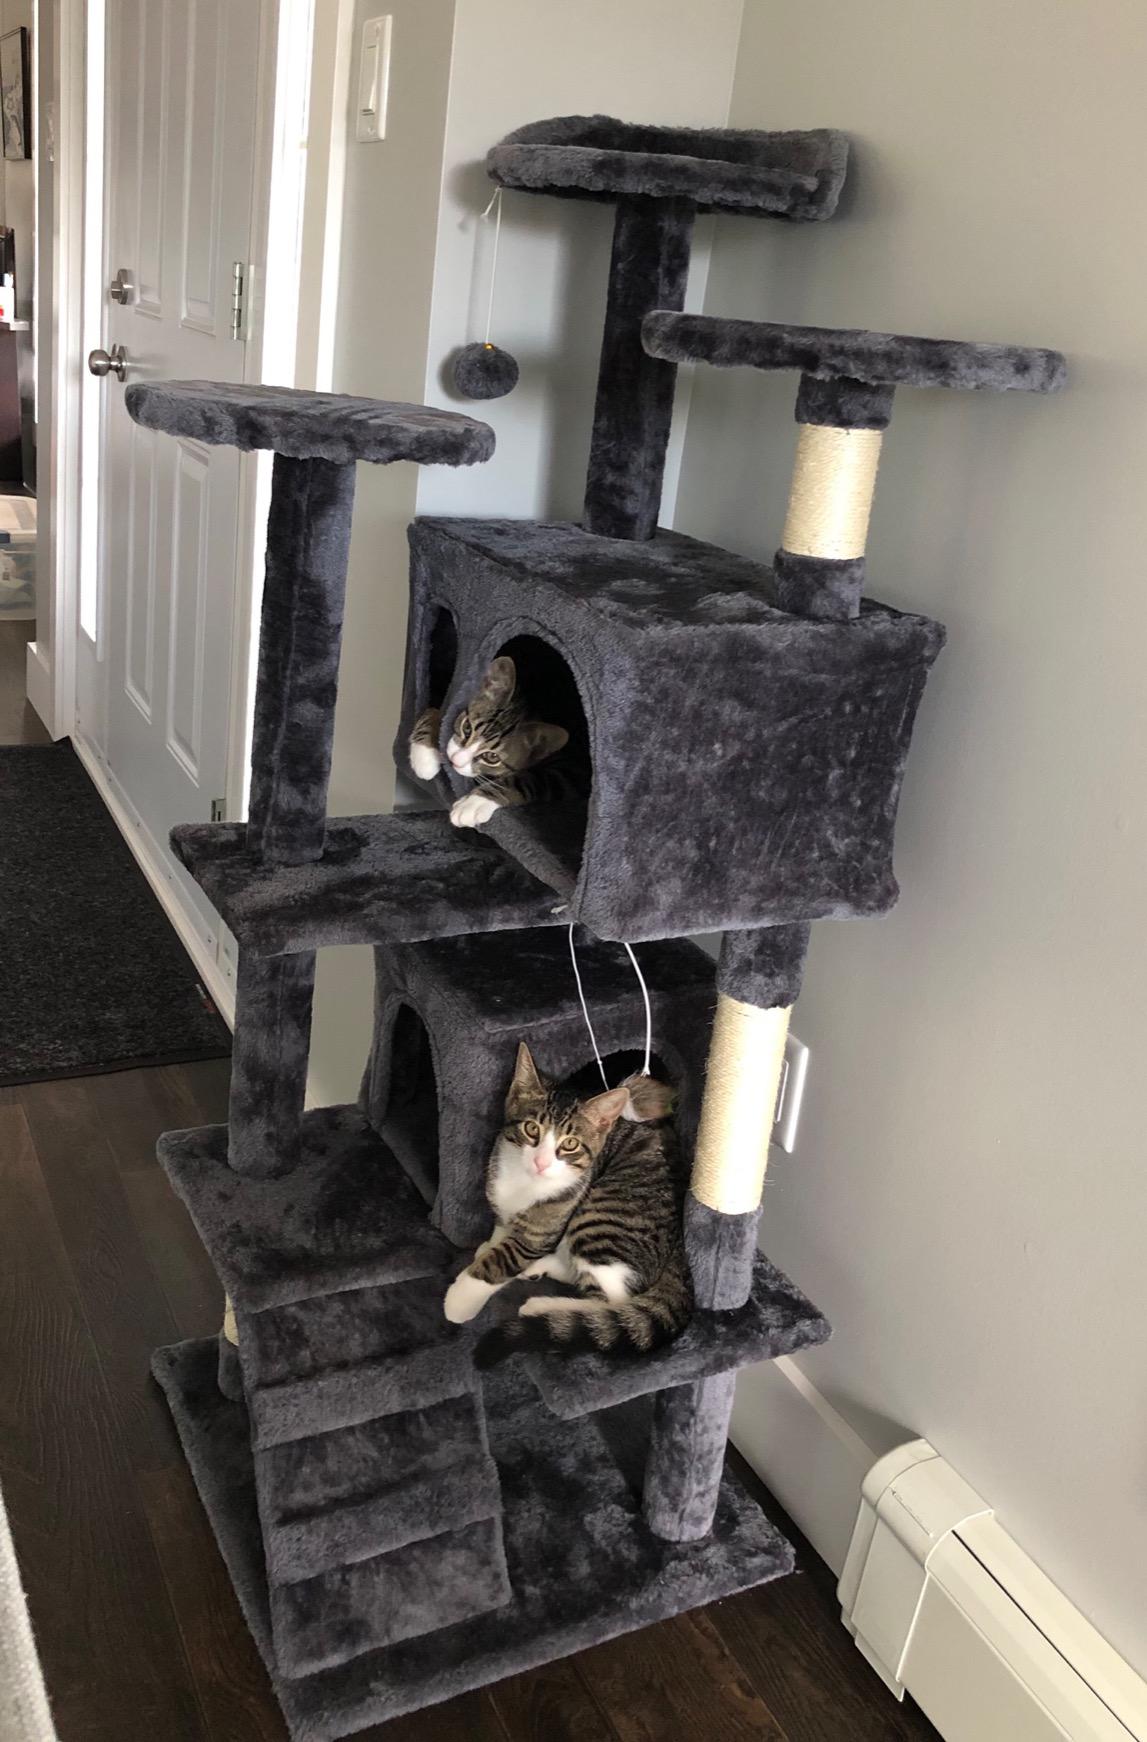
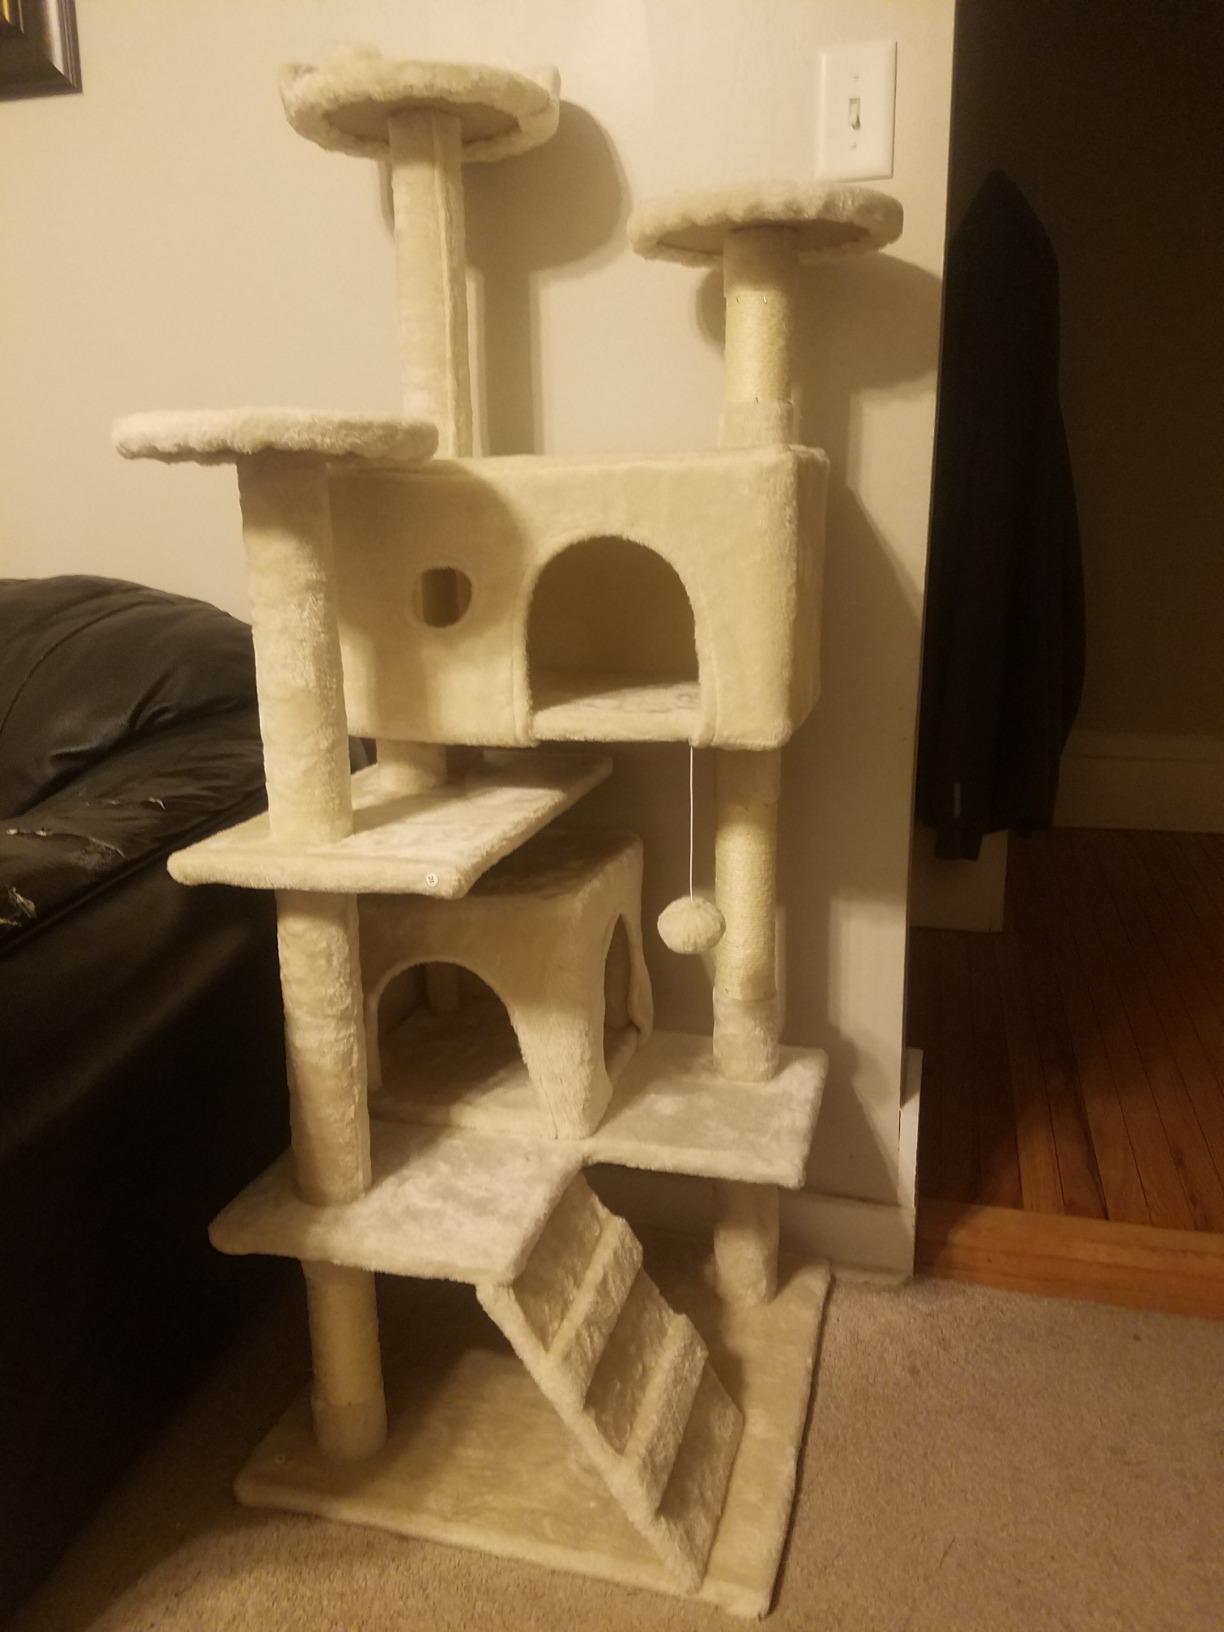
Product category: items_cat tree
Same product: no